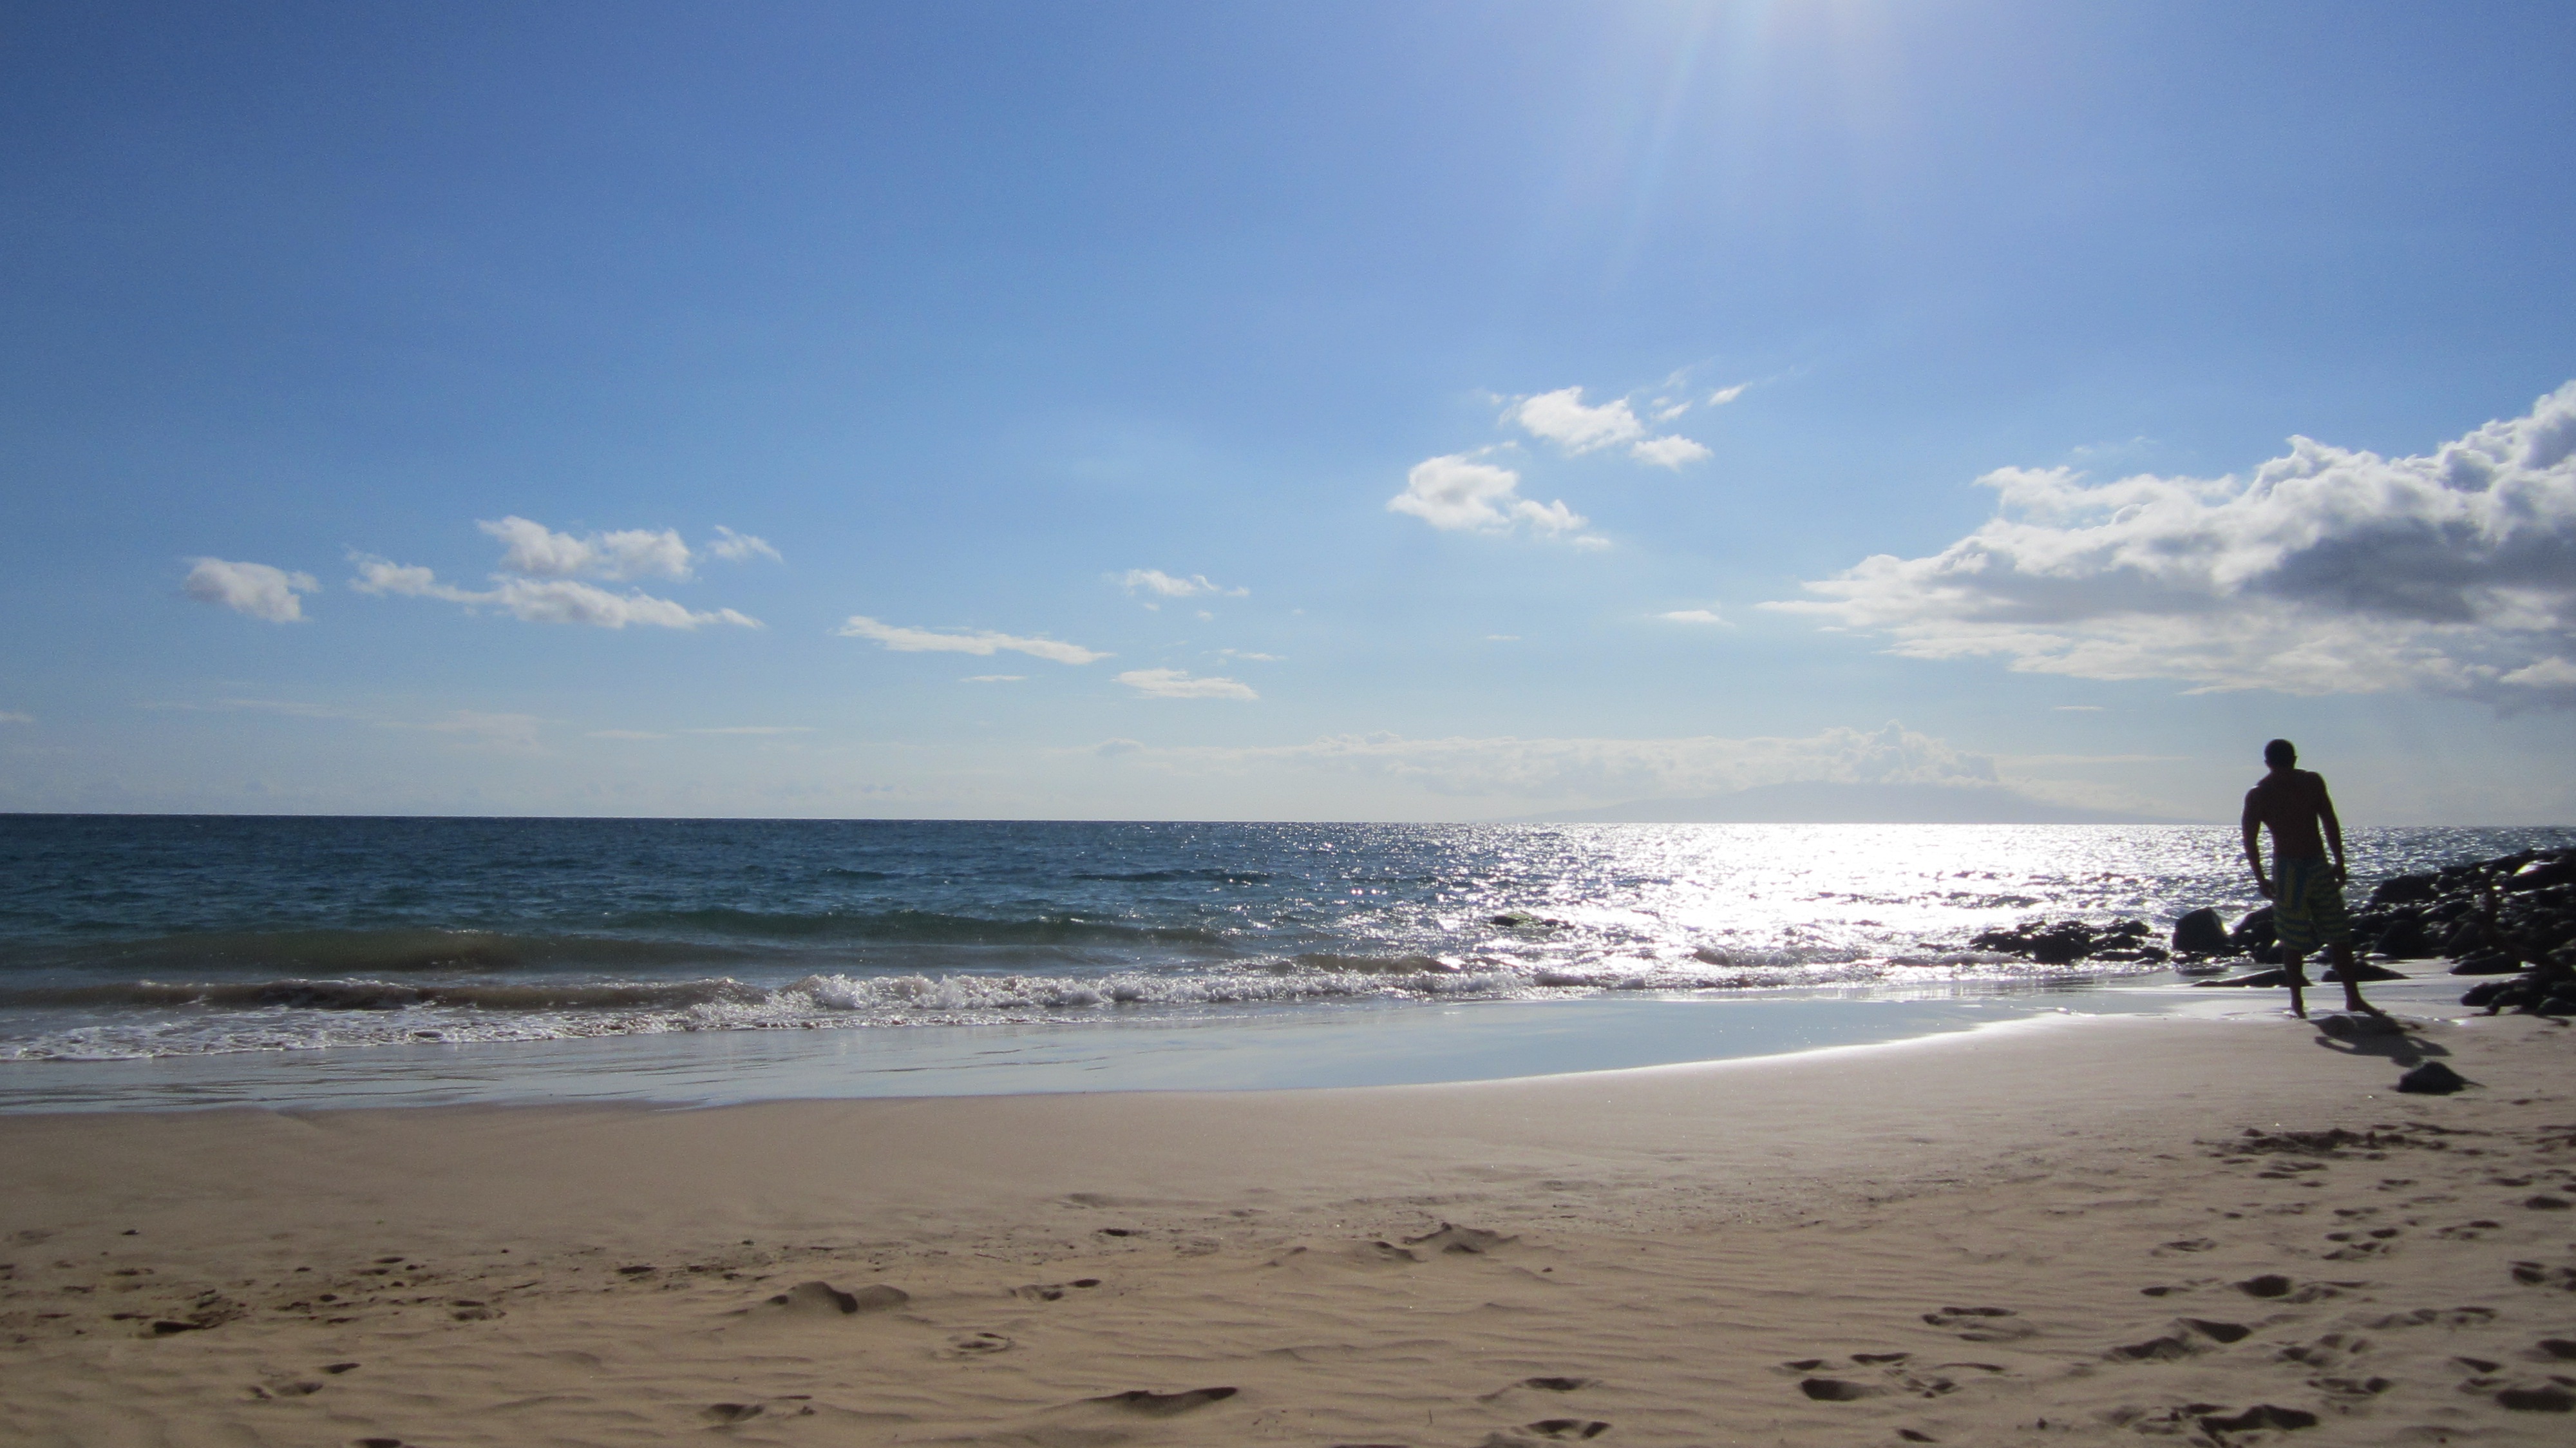
beach, sea, coast, sand, ocean, horizon, cloud, sky, sun, sunlight, shore, wave, vacation, hawaii, body of water, cape, wind wave